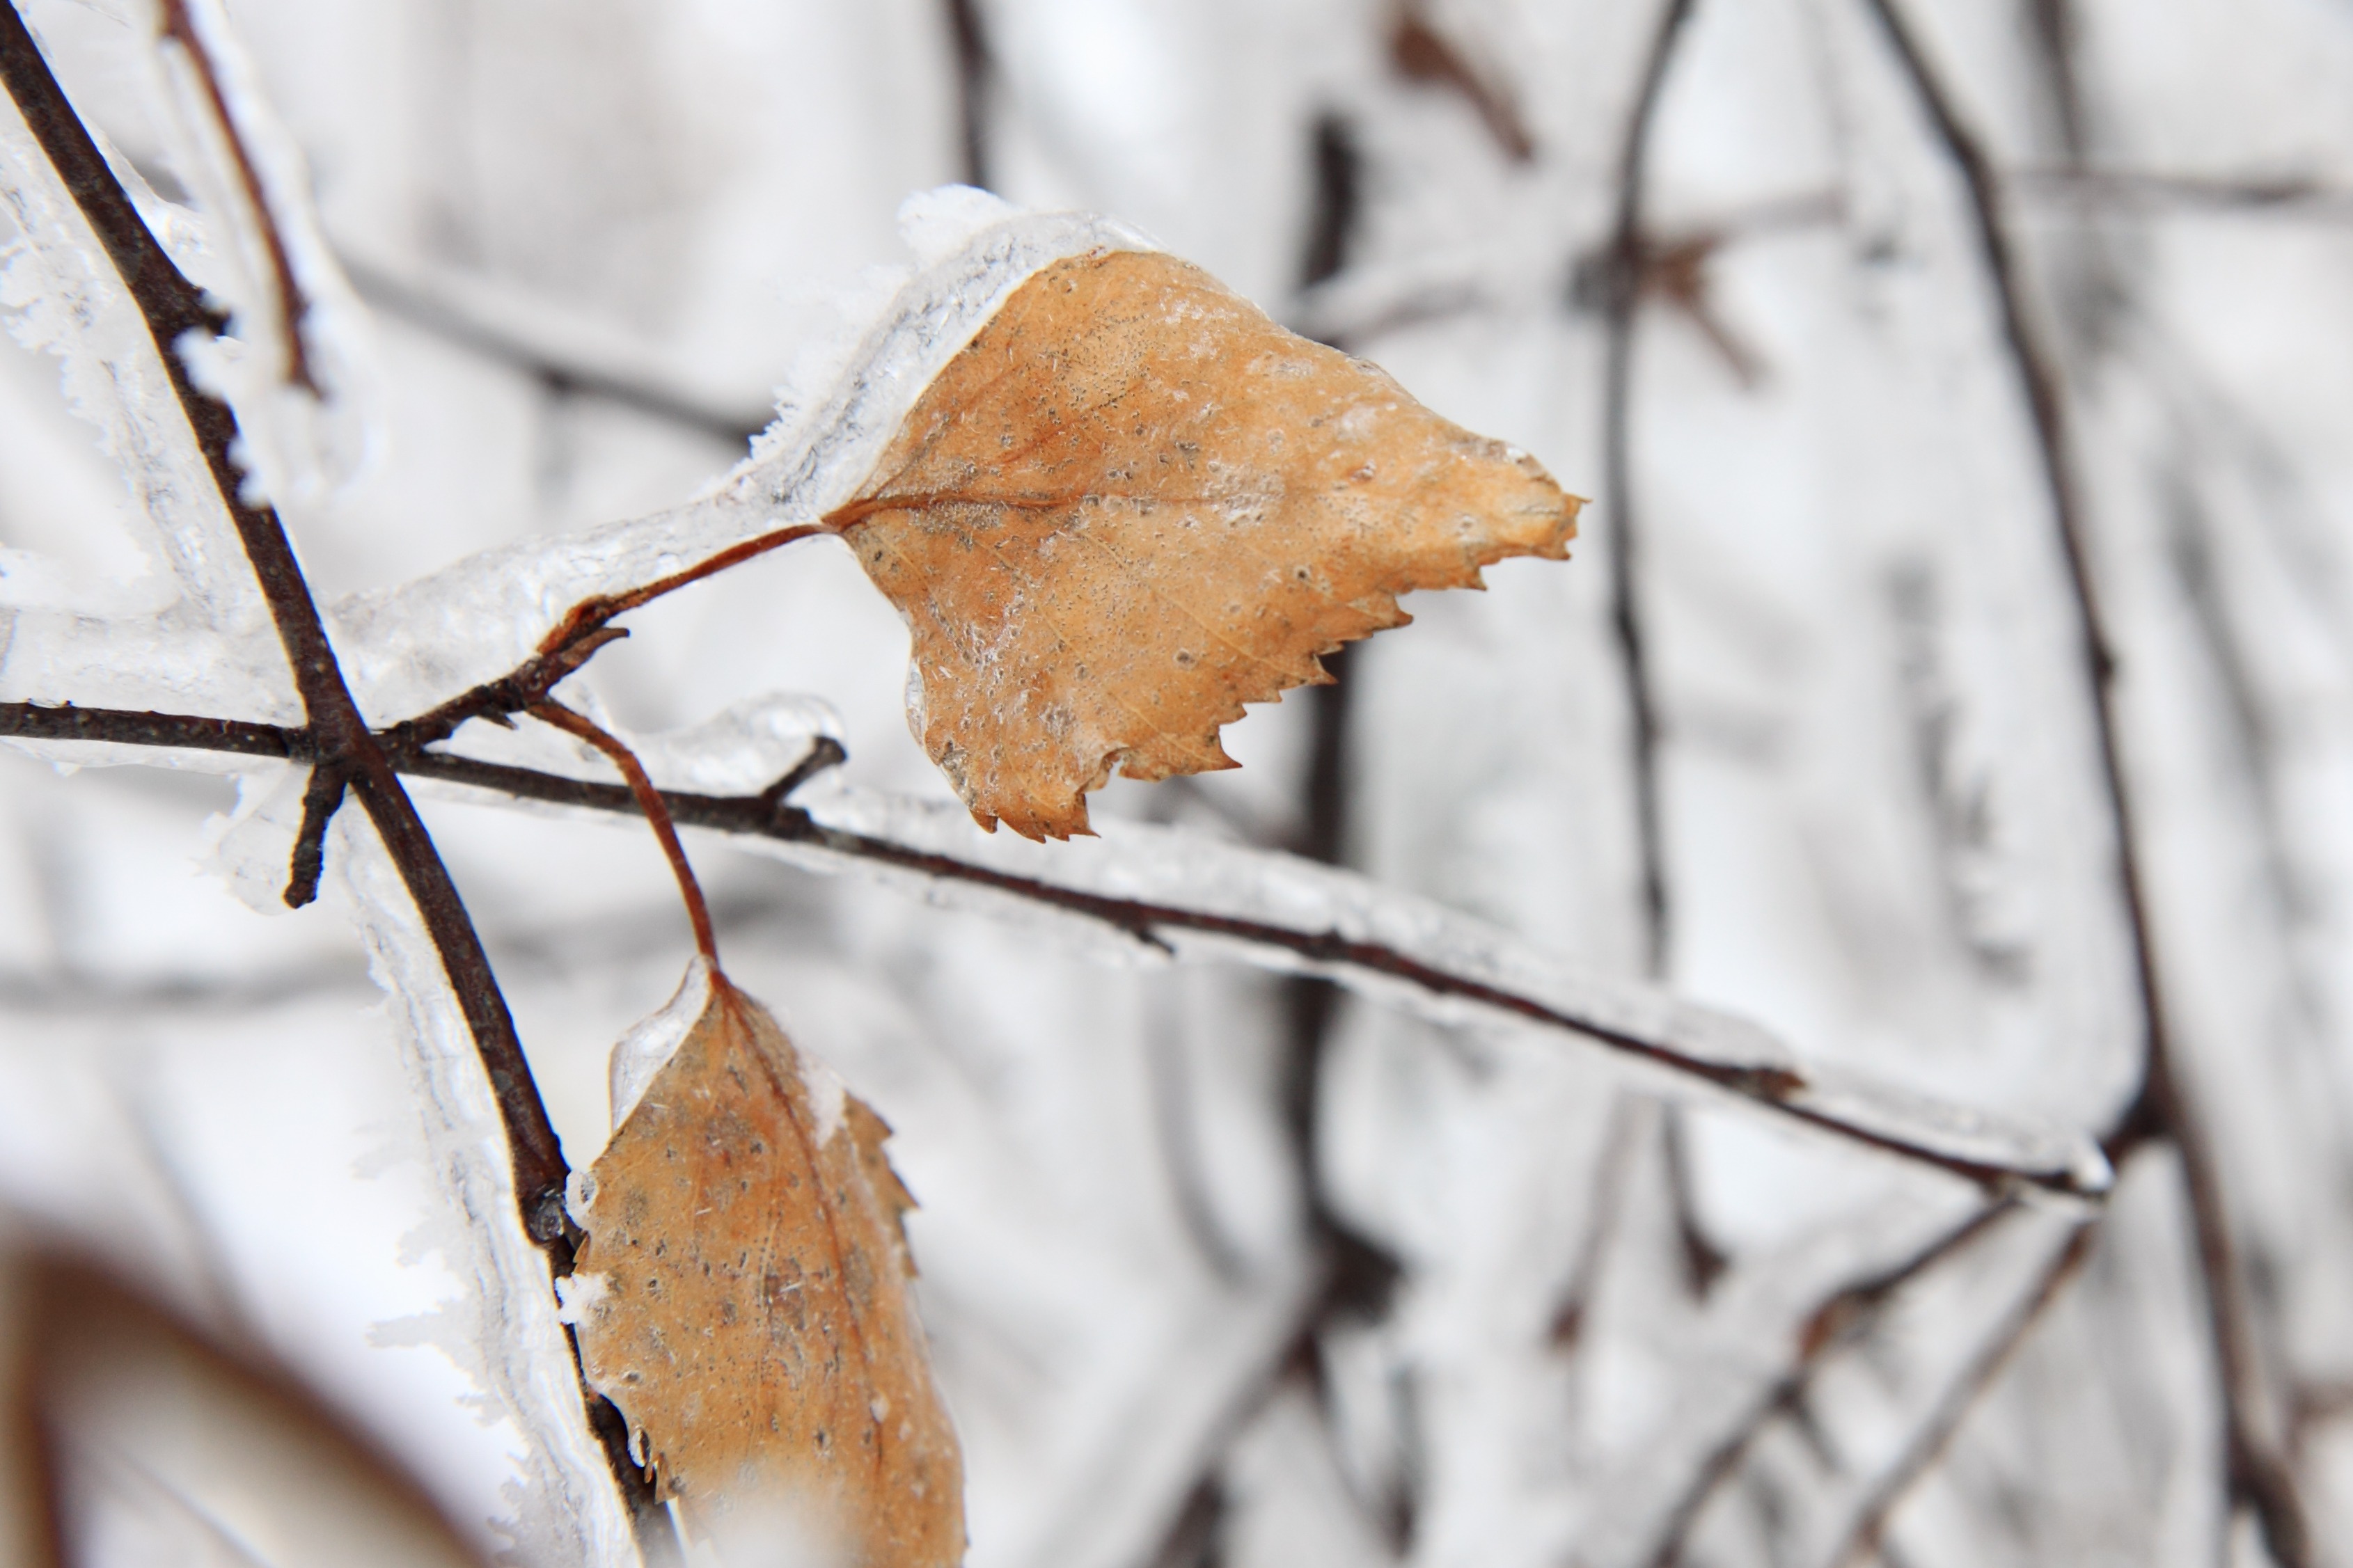
tree, nature, branch, snow, cold, winter, plant, wood, leaf, frost, ice, spring, birch, autumn, weather, brown, frozen, season, twig, close up, leaves, freezing, macro photography